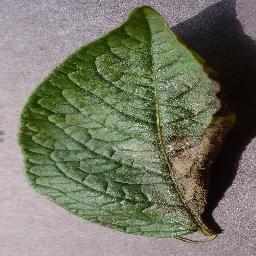
Label: Potato___Late_blight